Fusui County

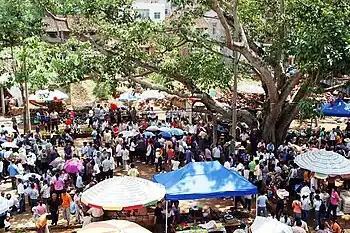
Zhuang's song Fair in Liuqiao town of the Fusui

According to the official Zuo River's Daily newspaper, Zhuang is the first language for 82% of the 440,000 residents of the Fusui, while the other 10% speak mainly Southwestern Mandarin. Other languages such as Iu Mien language are spoken in significant numbers as well.